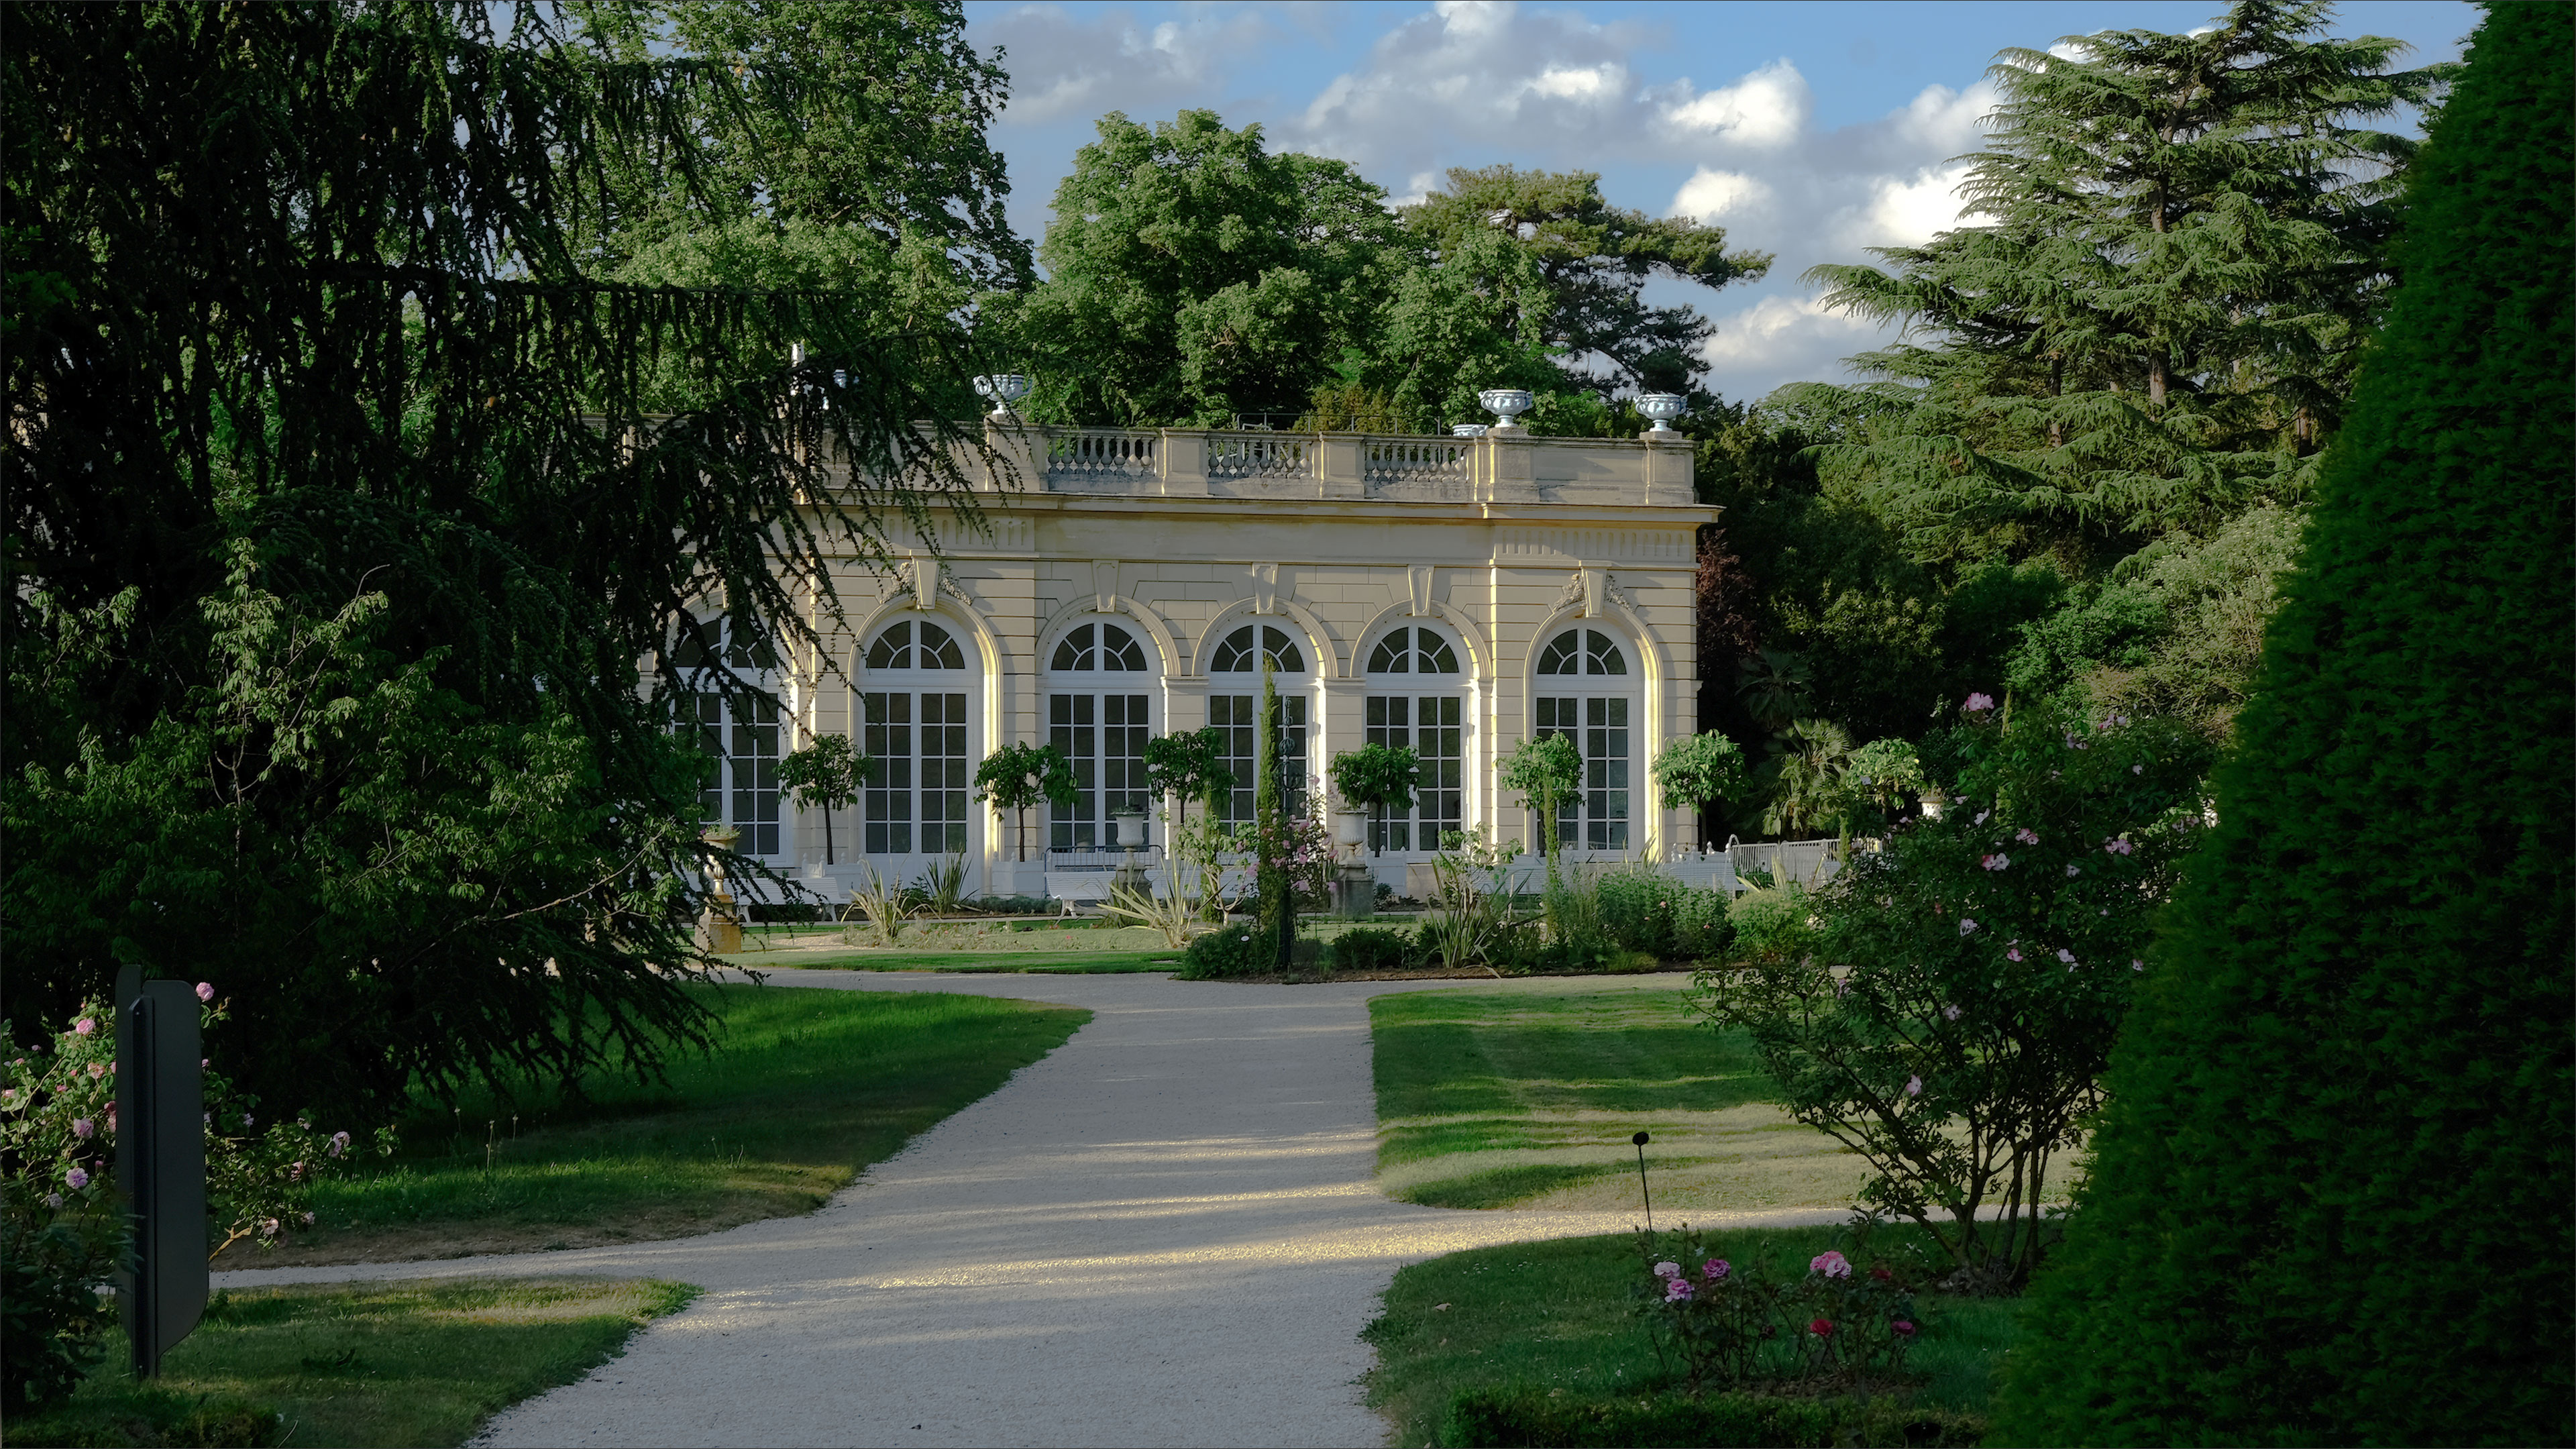
jardin, nature, plant, building, sky, cloud, tree, door, landscape, facade, grass, lawn, shrub, manor house, plantation, house, landscaping, window, official residence, stately home, garden, porch, mansion, classical architecture, walkway, yard, estate, historic house, villa